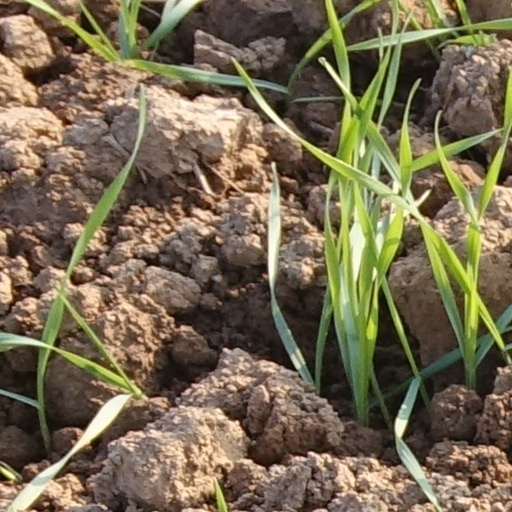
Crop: wheat